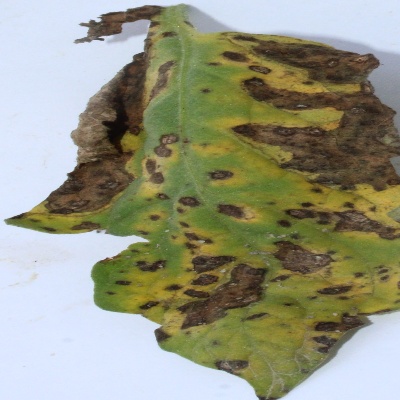
Crop: Tomato
Condition: leaf blight